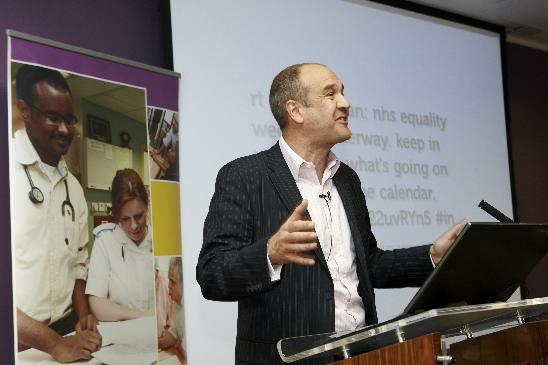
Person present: Yes